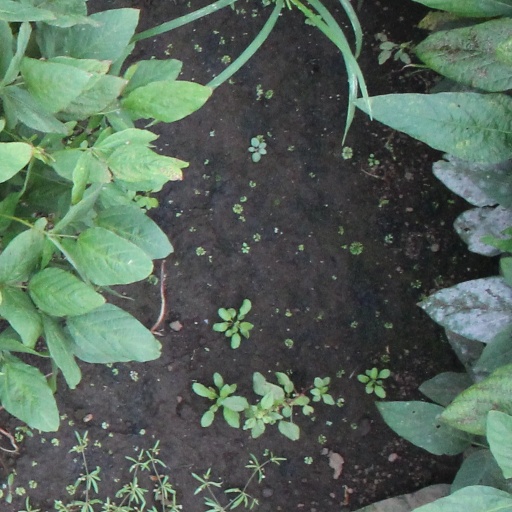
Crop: soybean